Works of Erasmus

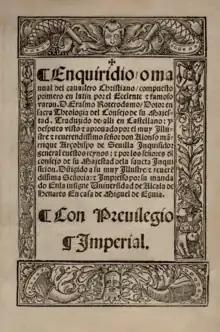
"Enchiridion militis Christiani" (1503), Spanish translation

Erasmus had been working for years on two related projects to help theologians: philological notes on the Latin and Greek texts and a fresh Latin New Testament. He examined all the Latin versions he could find to create a critical text. Then he polished the language. He declared, "It is only fair that Paul should address the Romans in somewhat better Latin." In the earlier phases of the project, he never mentioned a Greek text.